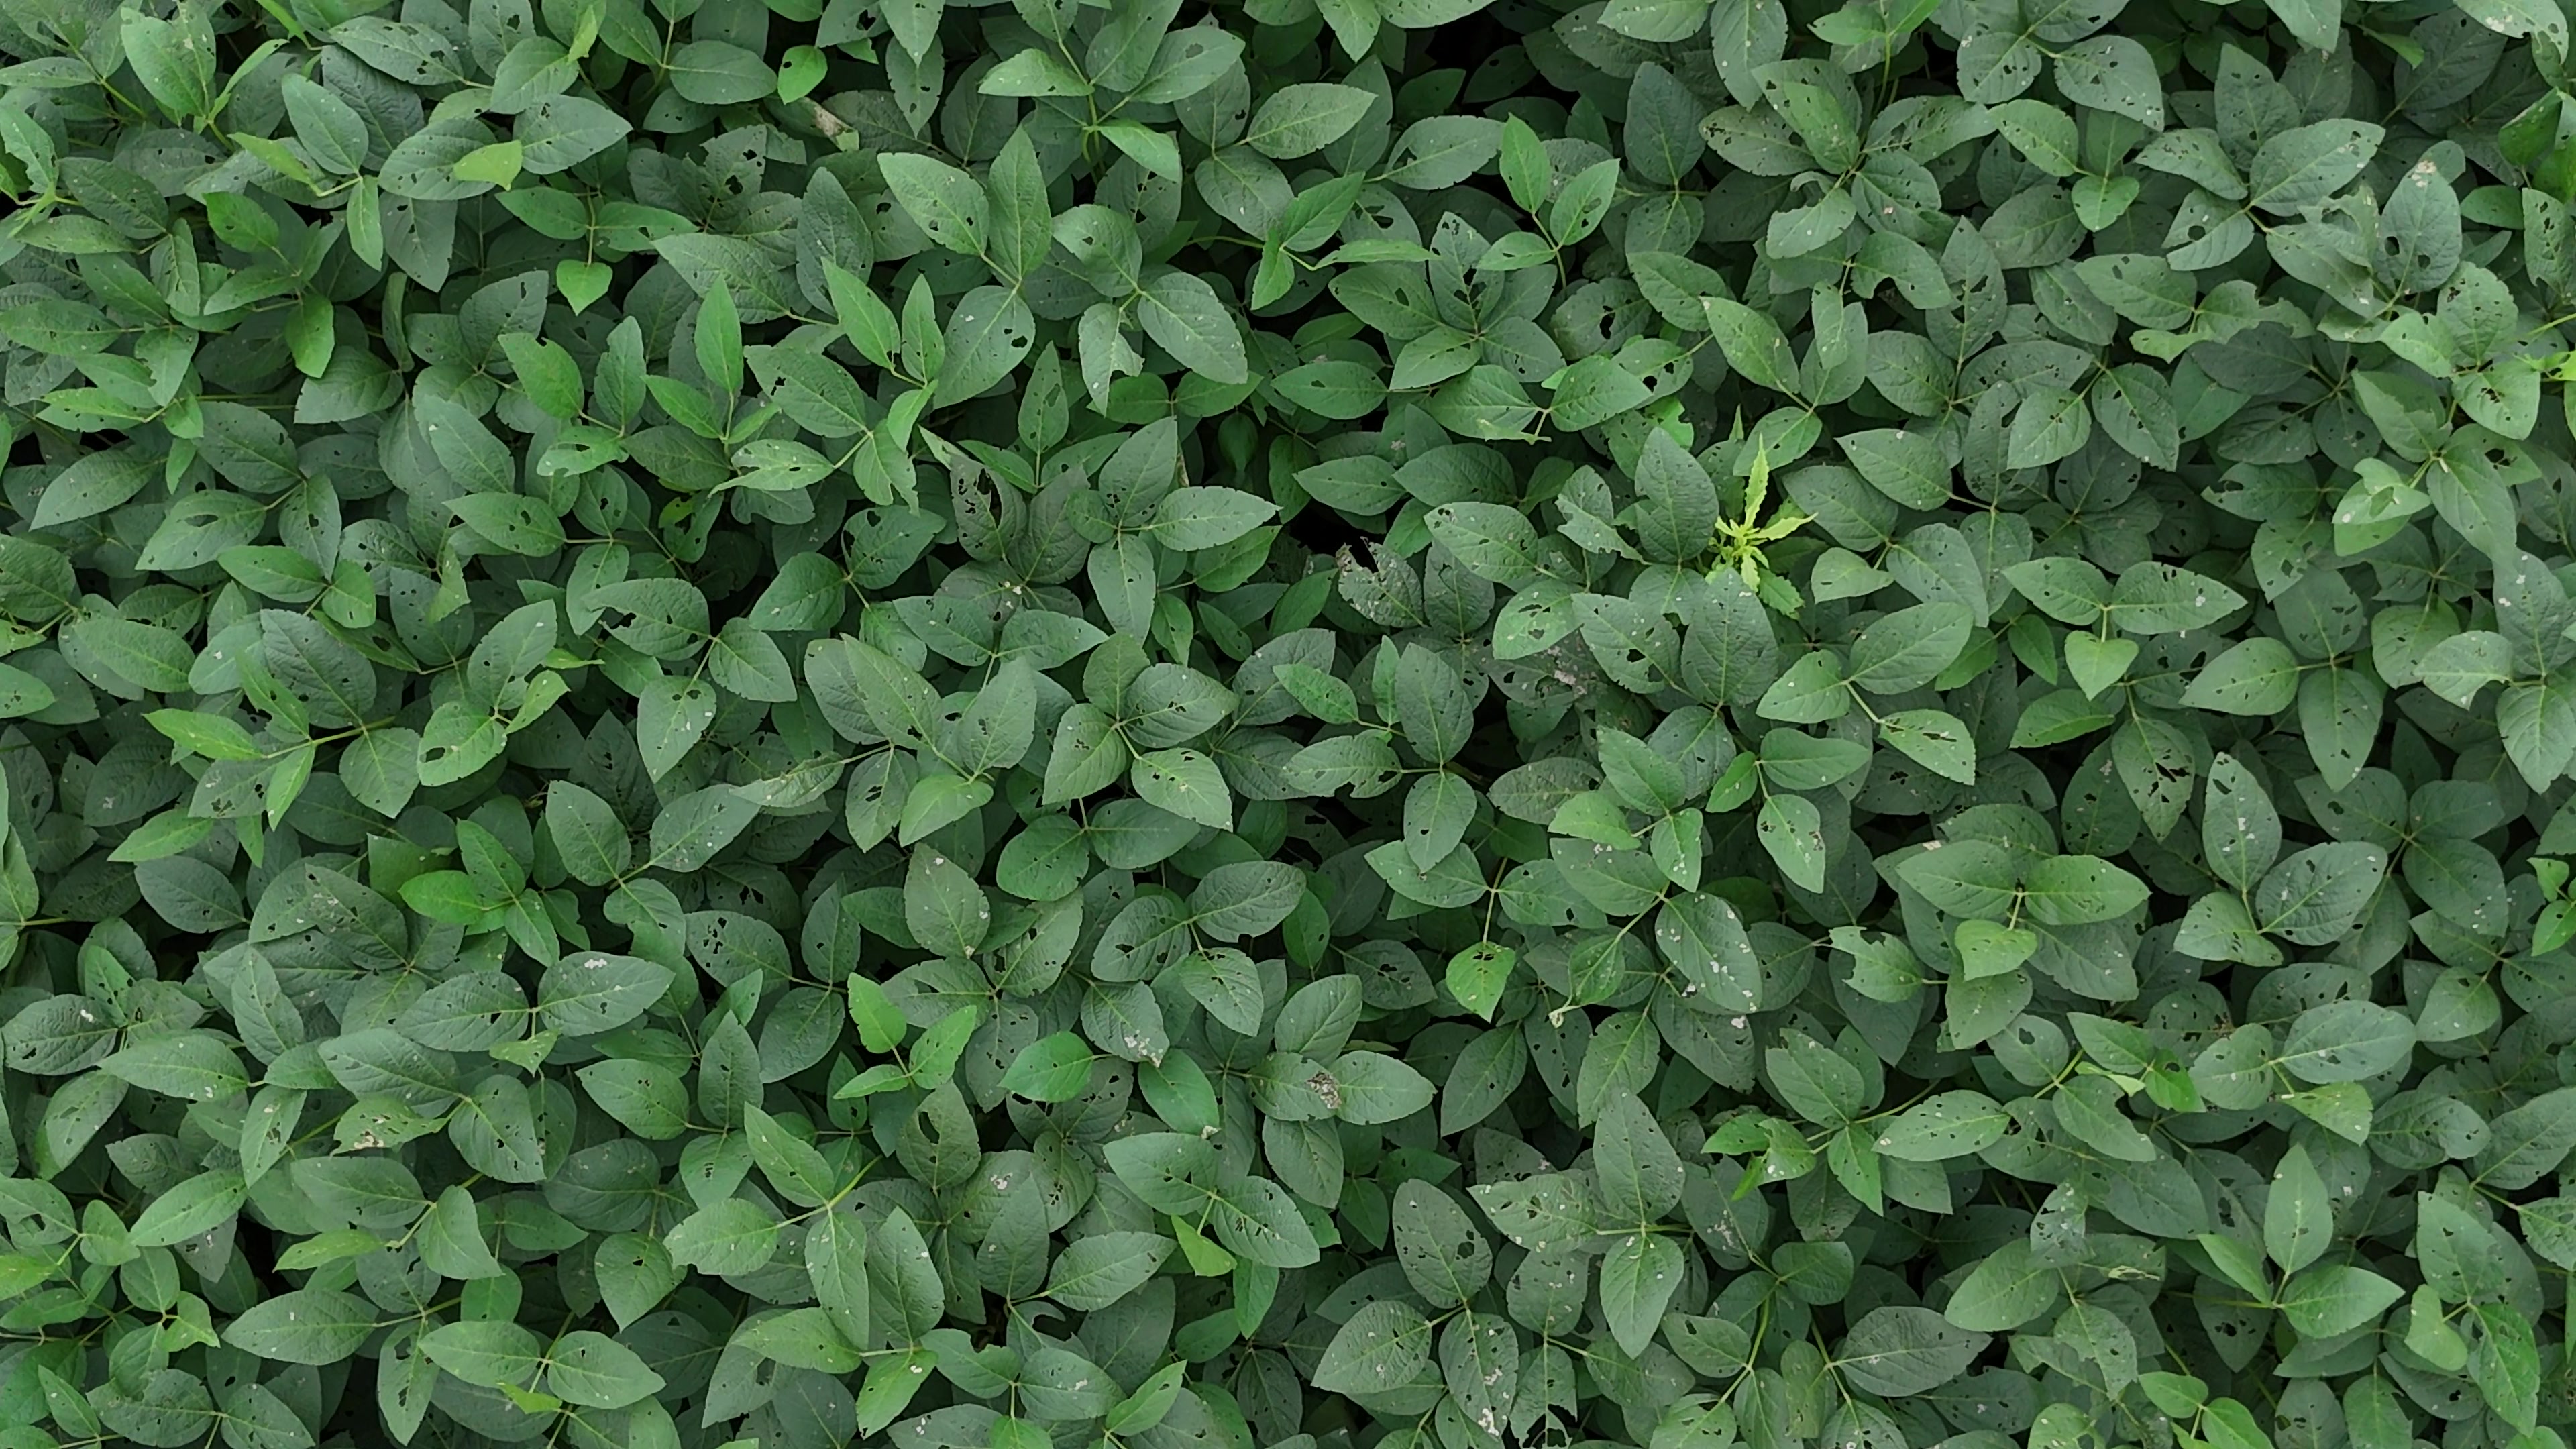
Label: Semilooper_Pest